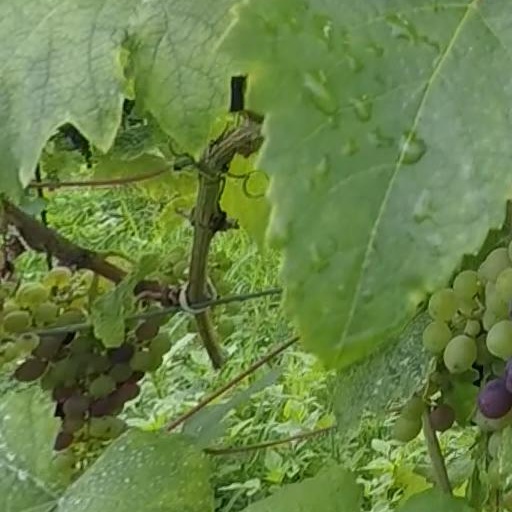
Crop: grape